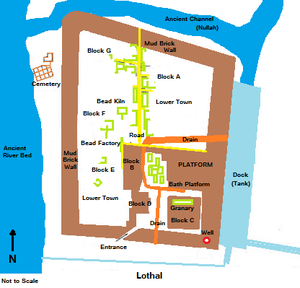
La civilisation de la vallée de l'Indus, ou civilisation harappéenne, du nom de la ville antique de Harappa, est une civilisation de l'Âge du bronze, dont le territoire s'étendait autour de la vallée du fleuve Indus, dans l'ouest du sous-continent indien. Ses traits caractéristiques se développent durant une période dite « mature », qui va d'environ 2600 av. J.-C. à 1900 av. J.-C., mais plus largement les phases associées à cette civilisation vont au moins de la fin du IVᵉ millénaire av. J.‑C. au début du IIᵉ millénaire av. J.‑C.